Scottish watershed

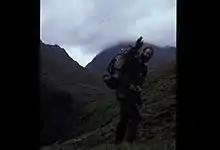
Dave Hewitt en route back to the watershed route after a rest day in Shiel Bridge in 1987.

Although the concept of geographical watersheds is common, the first unequivocal reference to the Scottish watershed is to be found in Groome's Ordnance Gazetteer of 1884, in which the entry defines the northern terminus as being at Duncansby Head. This was followed in 1912 with the Bartholomew Atlas Survey (NLS) which shows the entire geographic feature, from the border with England to Duncansby Head. The first popular delineation of the Scottish watershed took place as recently as 1986. It was mapped out in that year by Dave Hewitt, who in 1987 then walked the line of the watershed from south to north. The Royal Scottish Geographical Society (RSGS) reviewed Wright`s 'Ribbon of Wildness' in 2011, and in acknowledging the significance of the route, stated that "Ribbon of Wildness gives a vivid introduction to this hitherto largely unknown geographic feature". Eight people have now done versions of this route: